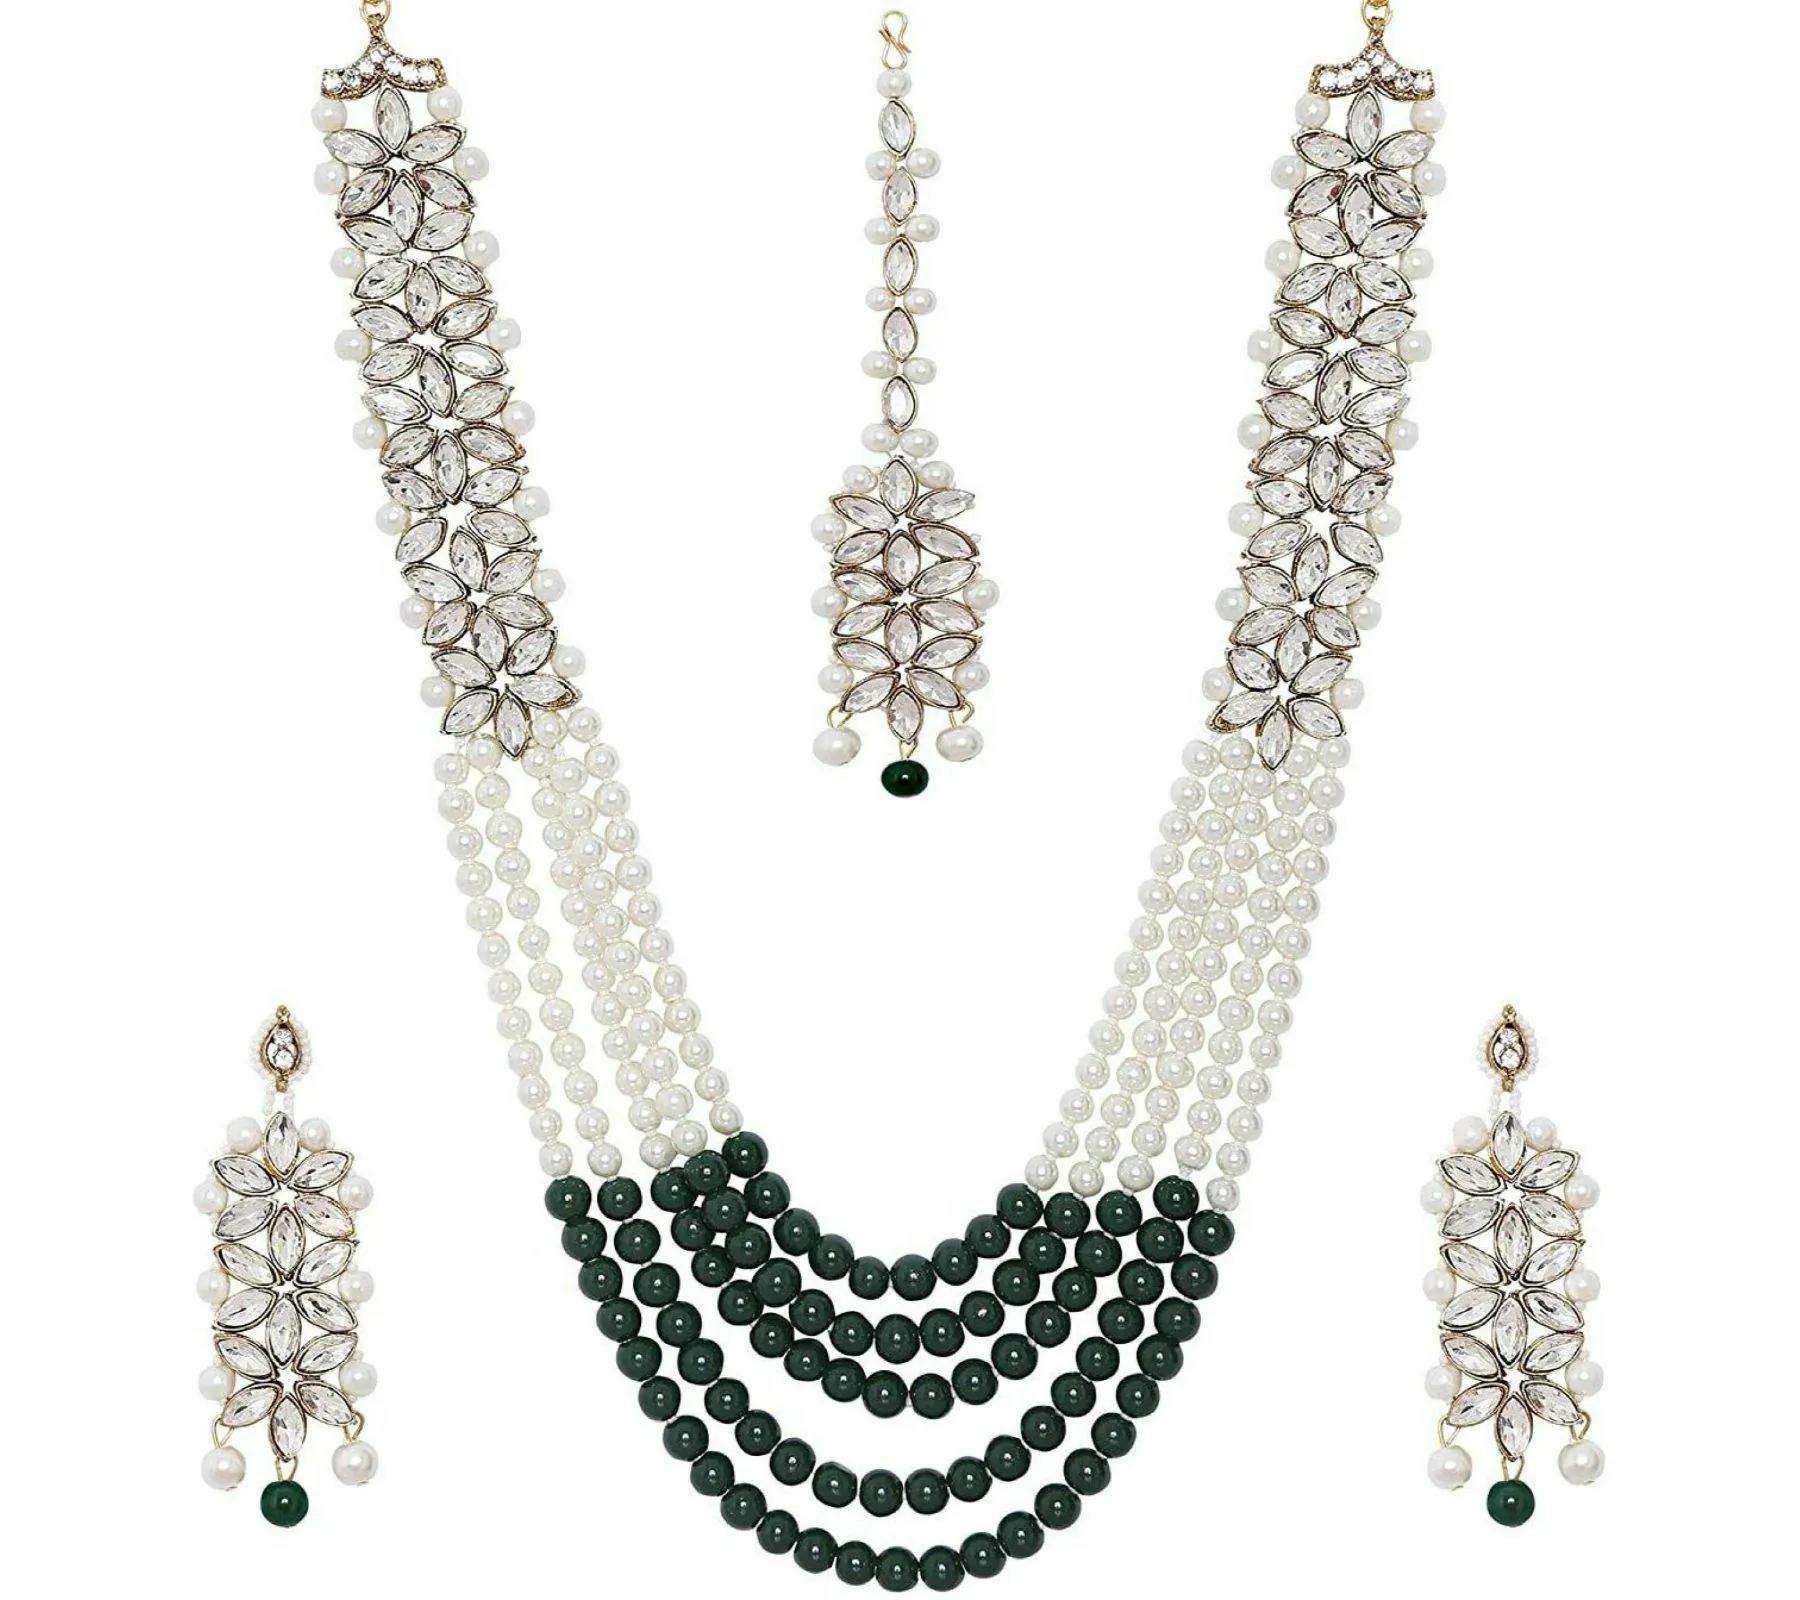
 Gyaan Jewels Handmade Gold Plated Alloy Necklace, Earring and Maang Tikka Set Green, White (Women, Girls) (Pack of 1) Free Size
Type: Necklaces
Brand: Gyaan Jewels
Price: Rs. 461
 Best for gifting and for personal use, combine it with matching dress and be the limelight of every occassion plated with high quality polish for long lasting finish suitable for all occassions nickel free and lead free as per international standards that makes it very skin friendly. The plating is non allergic and safe for all environments jewelery.
Features: These are very easy to use being lightweight and has a design which makes it very comfortable,Superior quality and skin friendly,Made from premium quality material this product assures to remain in its original glory even after years of usage,Perfect gift ideal valentine, birthday, anniversary gift your loved ones
Included: 1 Necklace, 2 Earrings, 1 mangtika